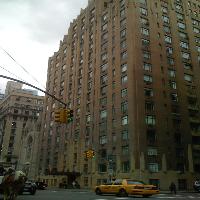
Weather: cloudy or overcast